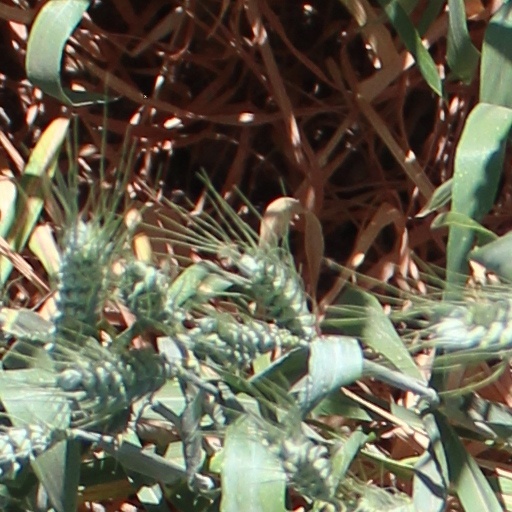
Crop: wheat